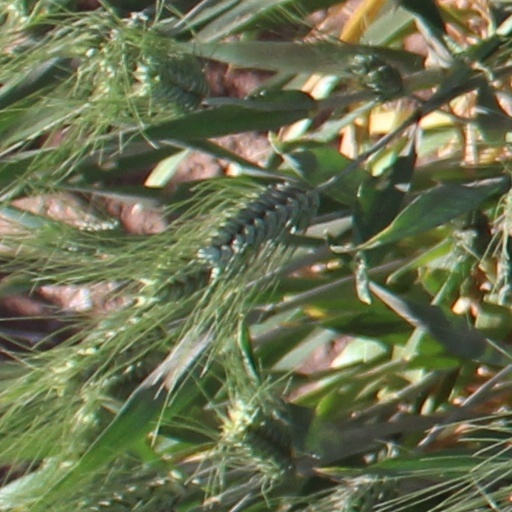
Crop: wheat